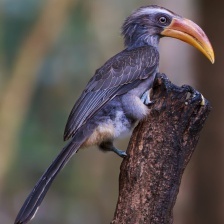
Species: MALABAR HORNBILL
Scientific name: OCYCEROS GRISEUS
ImageNet parent category: hornbill